European Film Academy

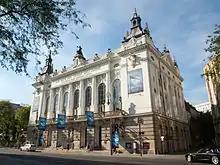
The Theater des Westens in Berlin was the first venue of the European Film Awards in 1988

The annual European Film Awards ceremony (known as FELIX until 1997) is the most high-profile activity of the European Film Academy. The academy pursues the following aims with the awards: attracting the interest of the audience in European cinema, promoting its cultural and artistic qualities, and regaining the public's confidence in its entertainment value. To put these ideas into practice, the People's Choice Award was added as a new category in 1997. As of 2020, the People's Choice Award merged with the Lux Award of the European Parliament into the joint initiative LUX Audience Award. The nominees for the LUX Audience Award are announced during the ceremony of the European Film Awards. After this, screenings of the nominated films are organised for the public in several European cities.